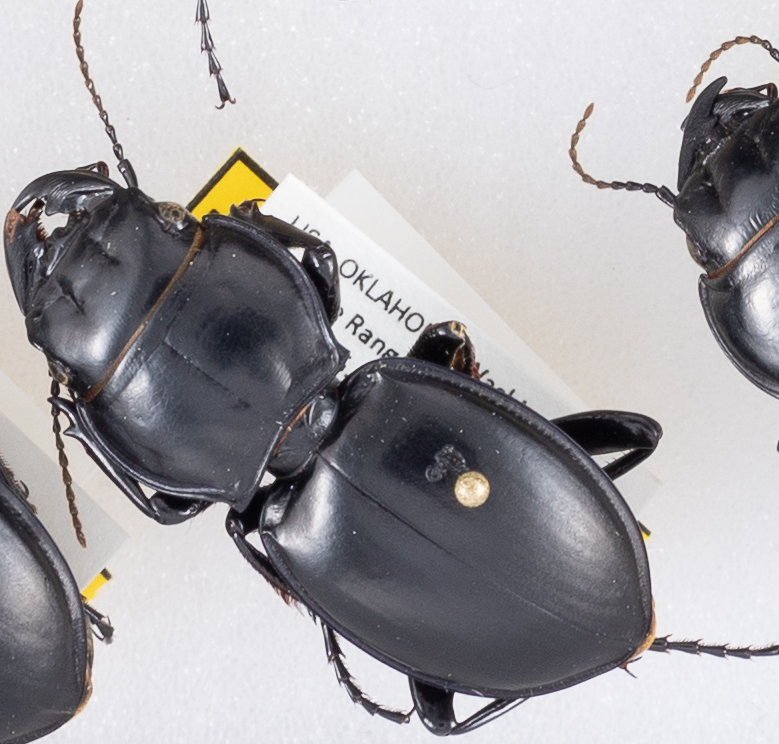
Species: Pasimachus californicus
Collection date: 2015-09-15
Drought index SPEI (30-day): -0.788
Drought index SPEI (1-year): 0.608
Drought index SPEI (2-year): -0.642